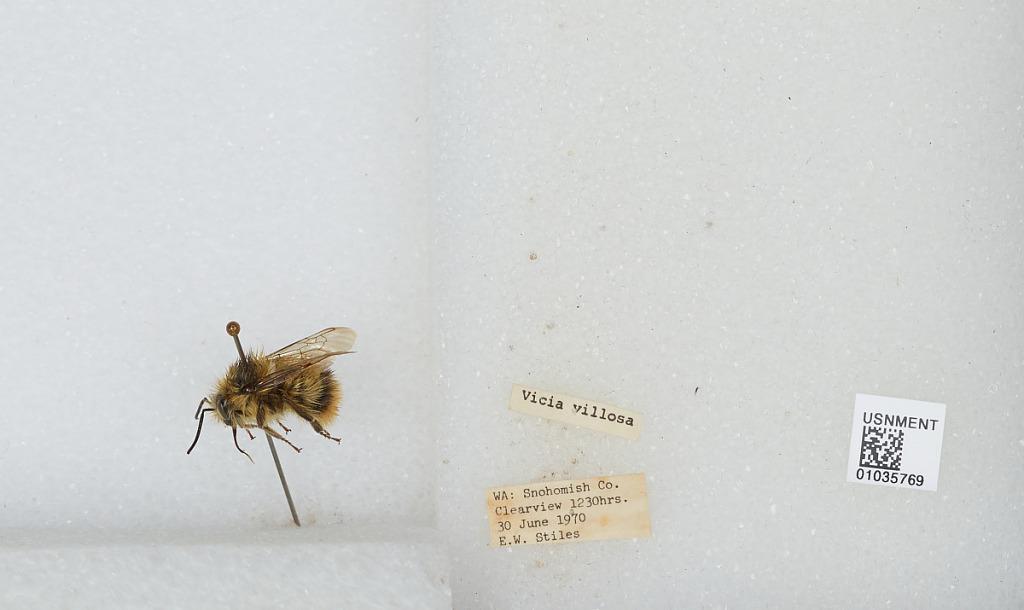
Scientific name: Bombus (Pyrobombus) mixtus Cresson
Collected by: E. Stiles
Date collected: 1970-6-30
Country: United States
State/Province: Washington
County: Snohomish
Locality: Clearview
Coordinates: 47.8292, -122.145